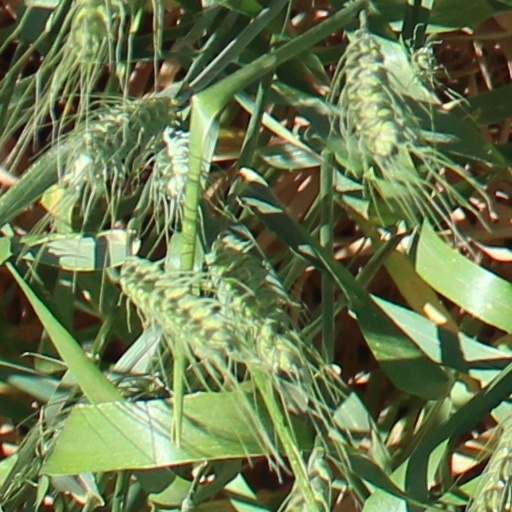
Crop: wheat